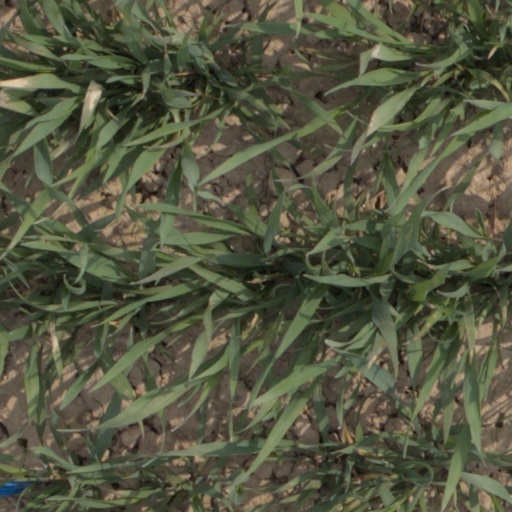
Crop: wheat